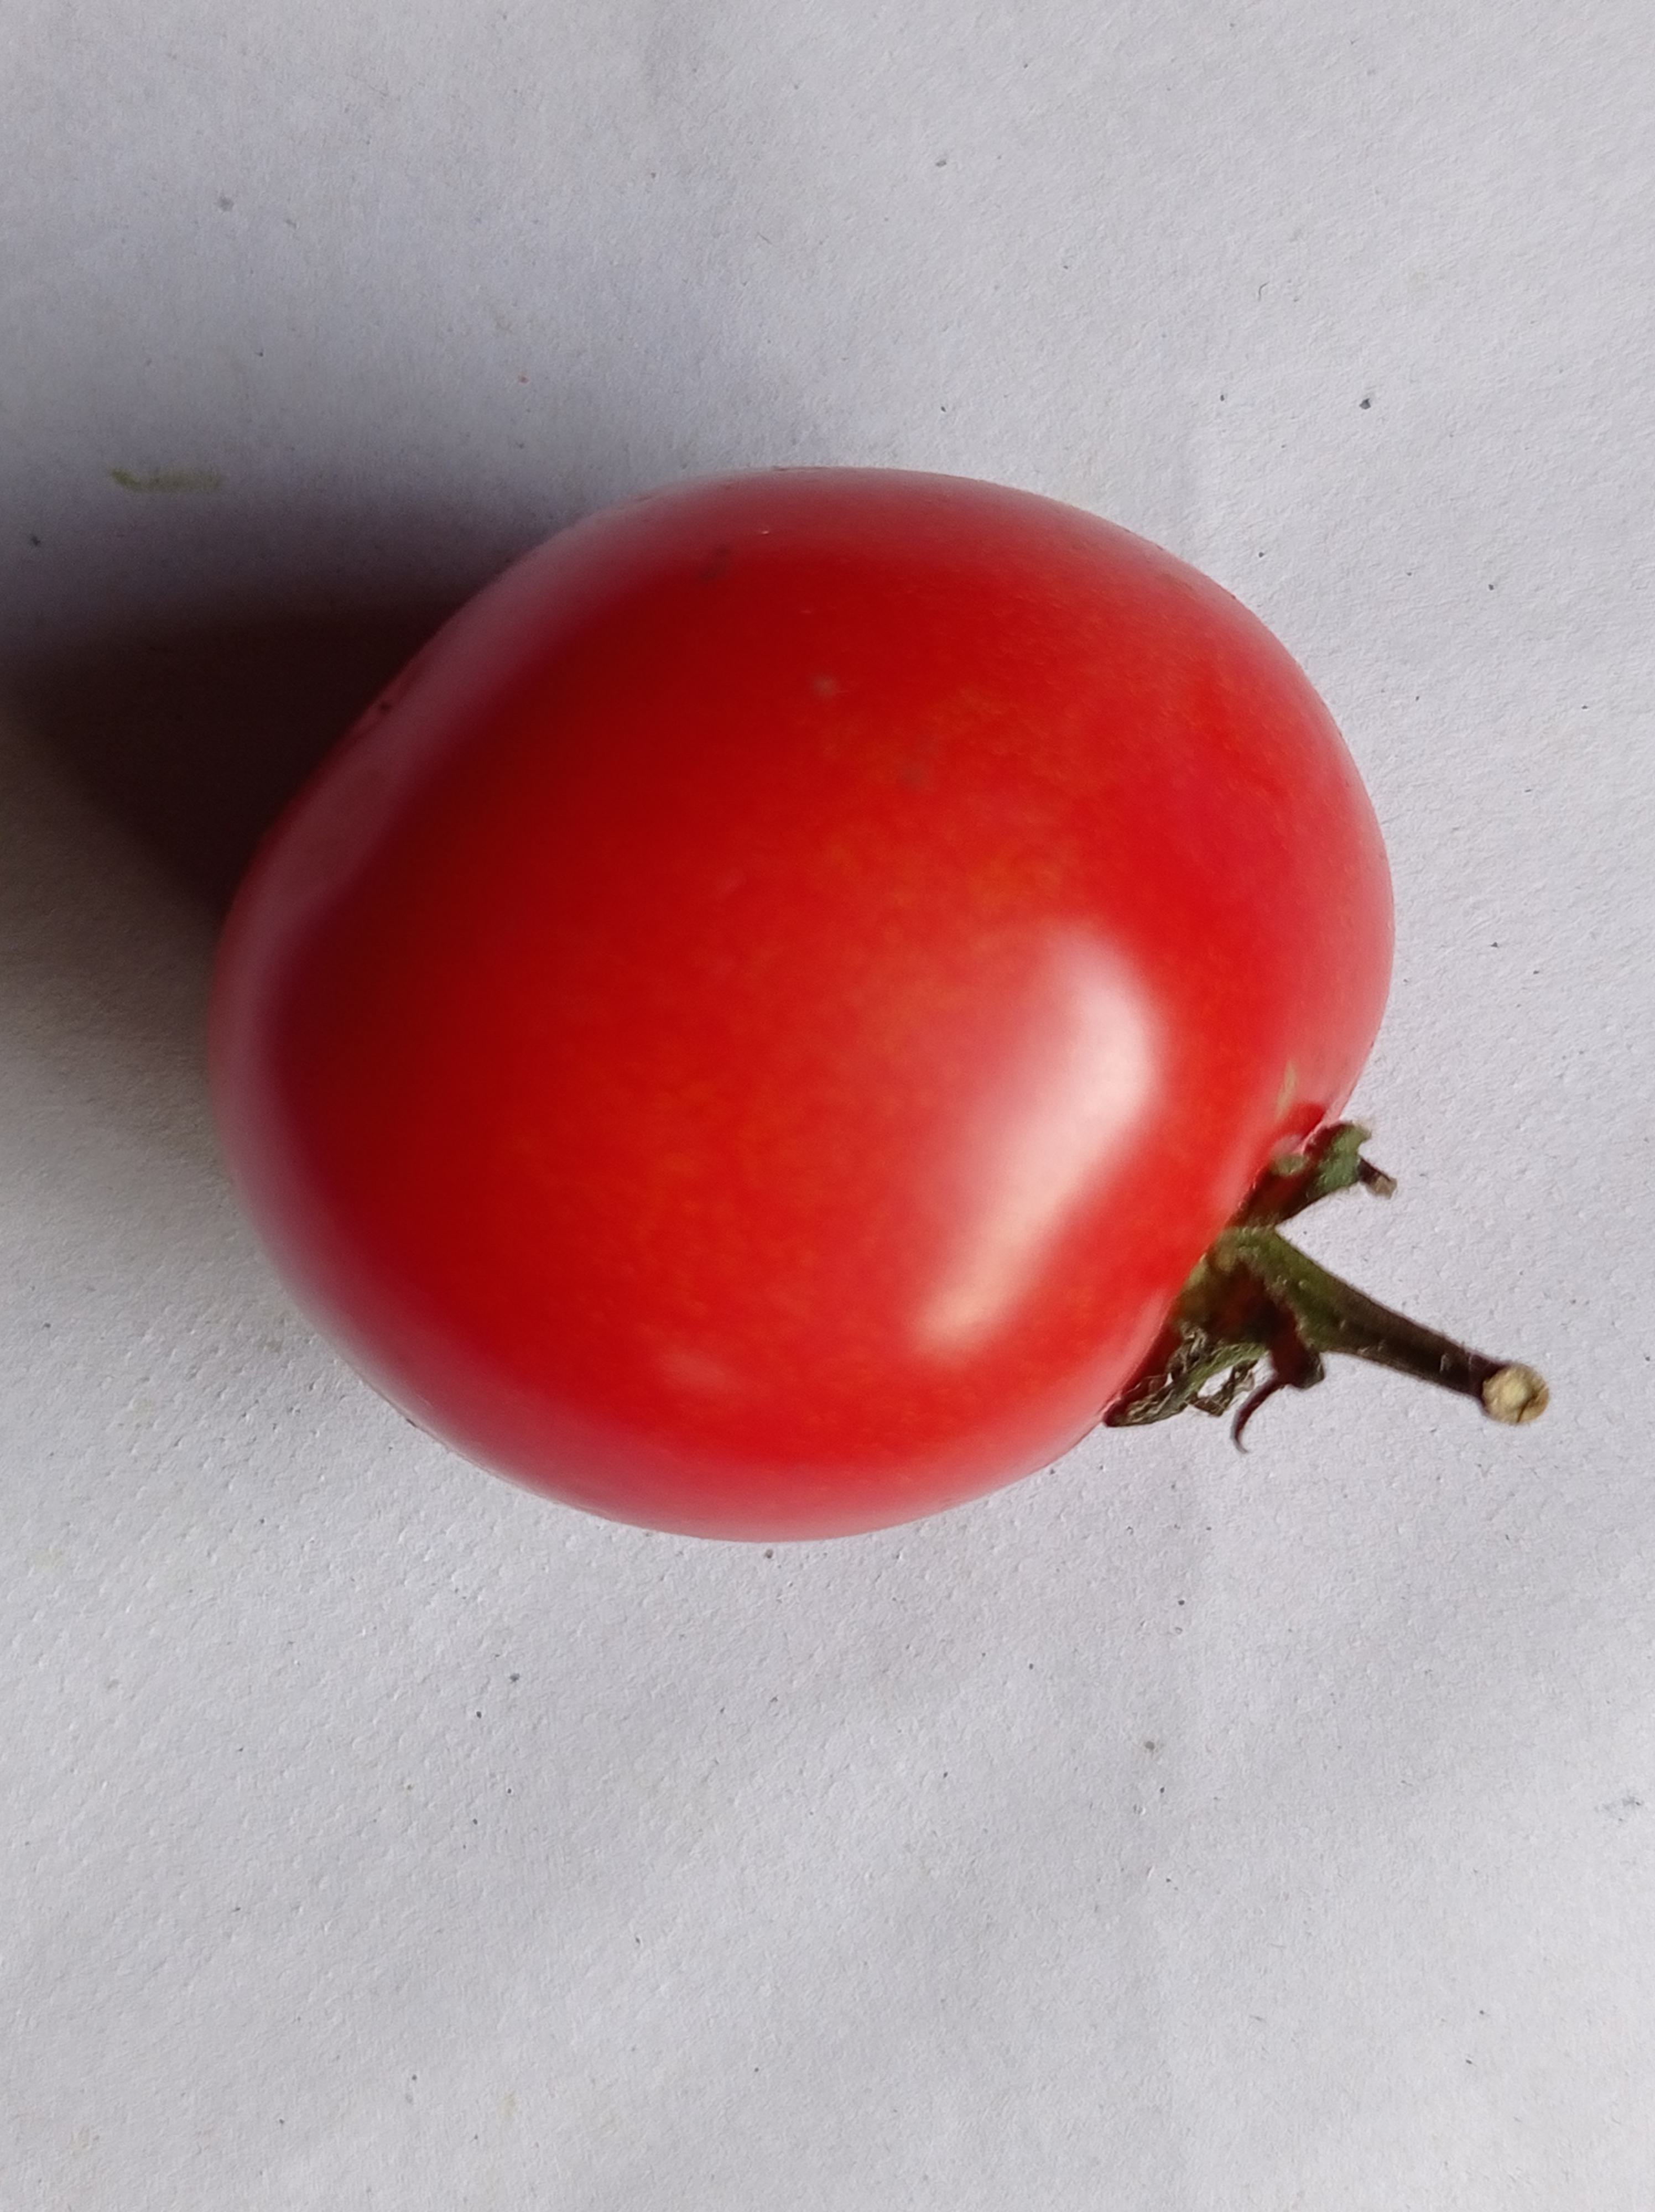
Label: Fresh